The Boy Who Knew Everything

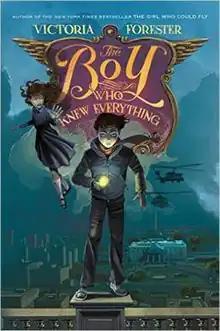
Cover of "The Boy Who Knew Everything"

The Boy Who Knew Everything is the sequel to Victoria Forester's first book "The Girl Who Could Fly". It was released on October 27, 2015.